LB&SCR E4 class

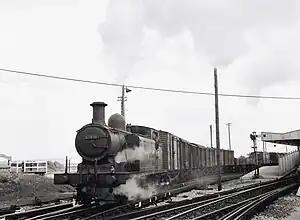
32496 at Newhaven Marine station

The London, Brighton and South Coast Railway E4 class is a class of 0-6-2T side tank steam locomotive designed by Robert Billinton. They were introduced in 1897 and were essentially a larger version of the E3 Class. The cylinder diameter was reduced from by the Southern Railway.